Gall–Peters projection

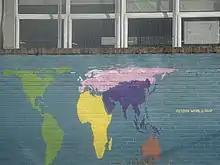
Mural at a school depicting the Gall–Peters projection, with continents coloured.

The Gall–Peters projection initially passed unnoticed when presented by Gall in 1855. It achieved more widespread attention after Arno Peters reintroduced it in 1973. He promoted it as a superior alternative to the commonly used Mercator projection, on the basis that the Mercator projection greatly distorts the relative sizes of regions on a map. In particular, he criticized that the Mercator projection causes wealthy Europe and North America to appear very large relative to poorer Africa and South America. These arguments swayed many socially concerned groups to adopt the Gall–Peters projection, including the National Council of Churches and the magazine "New Internationalist".